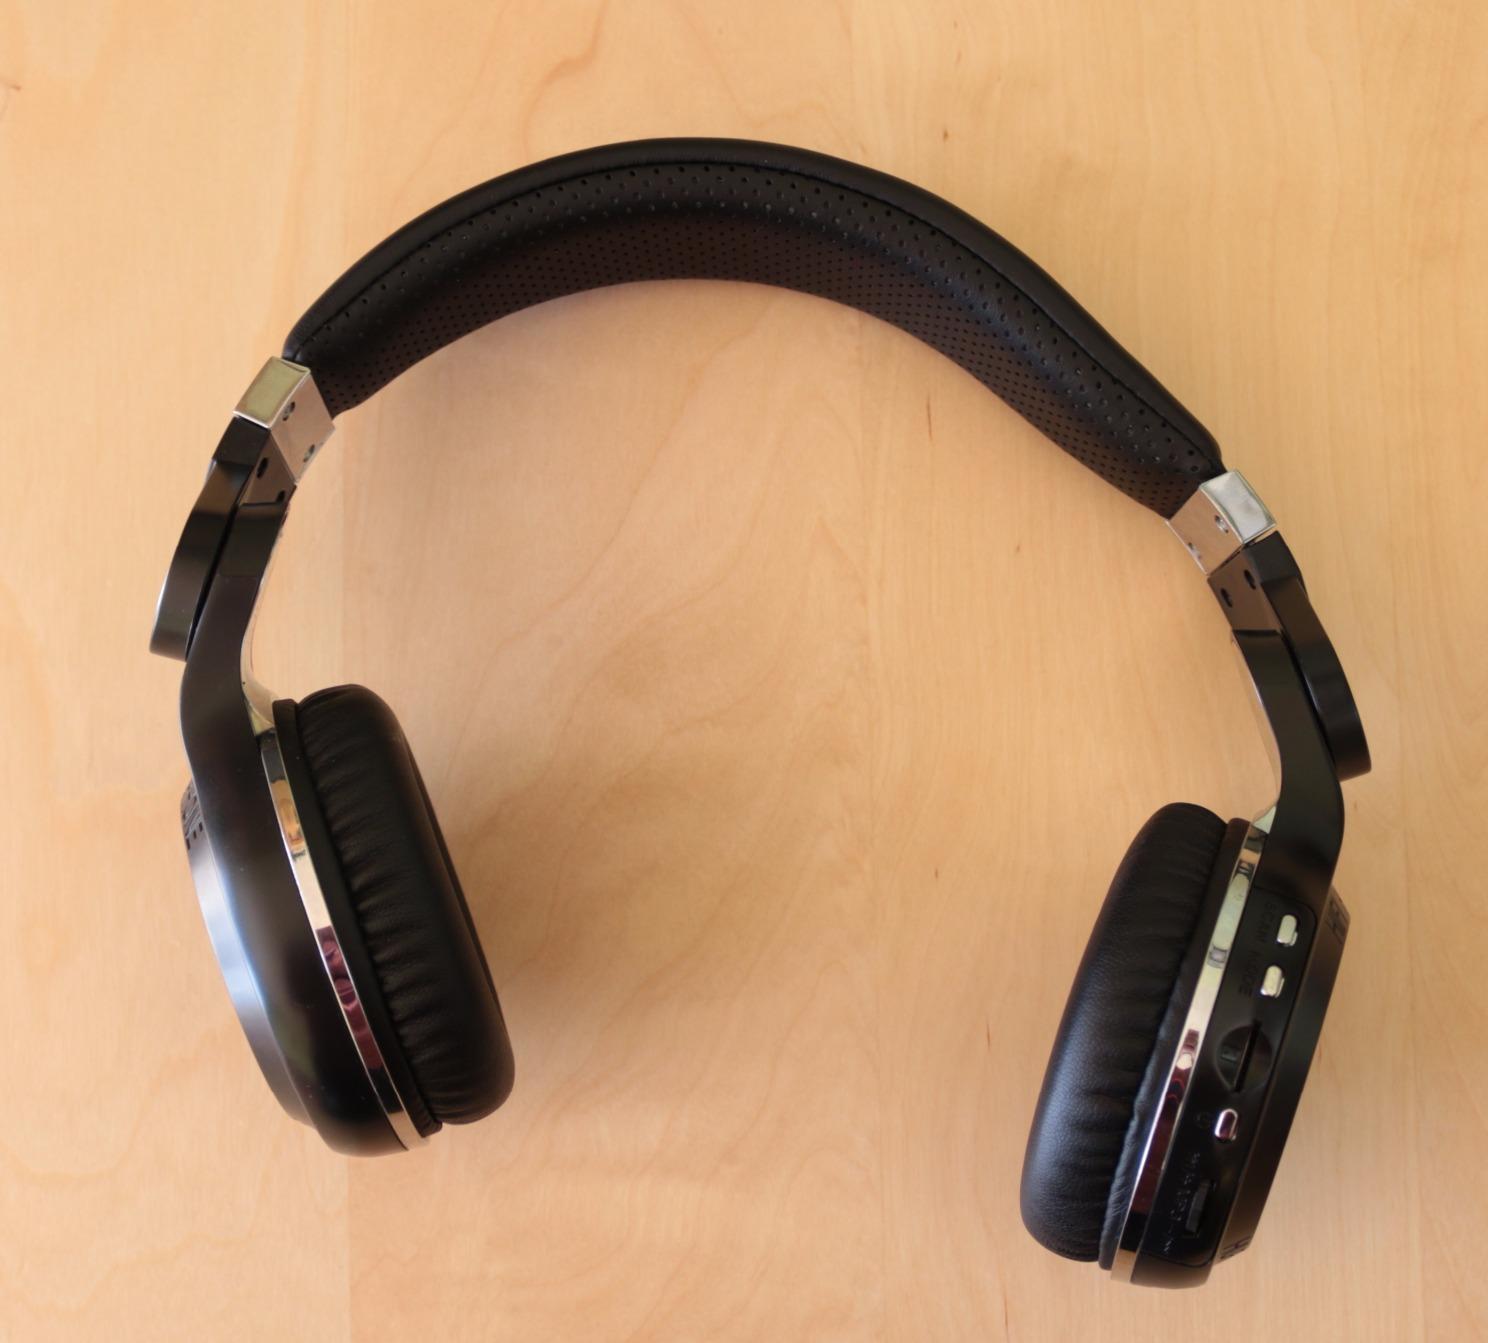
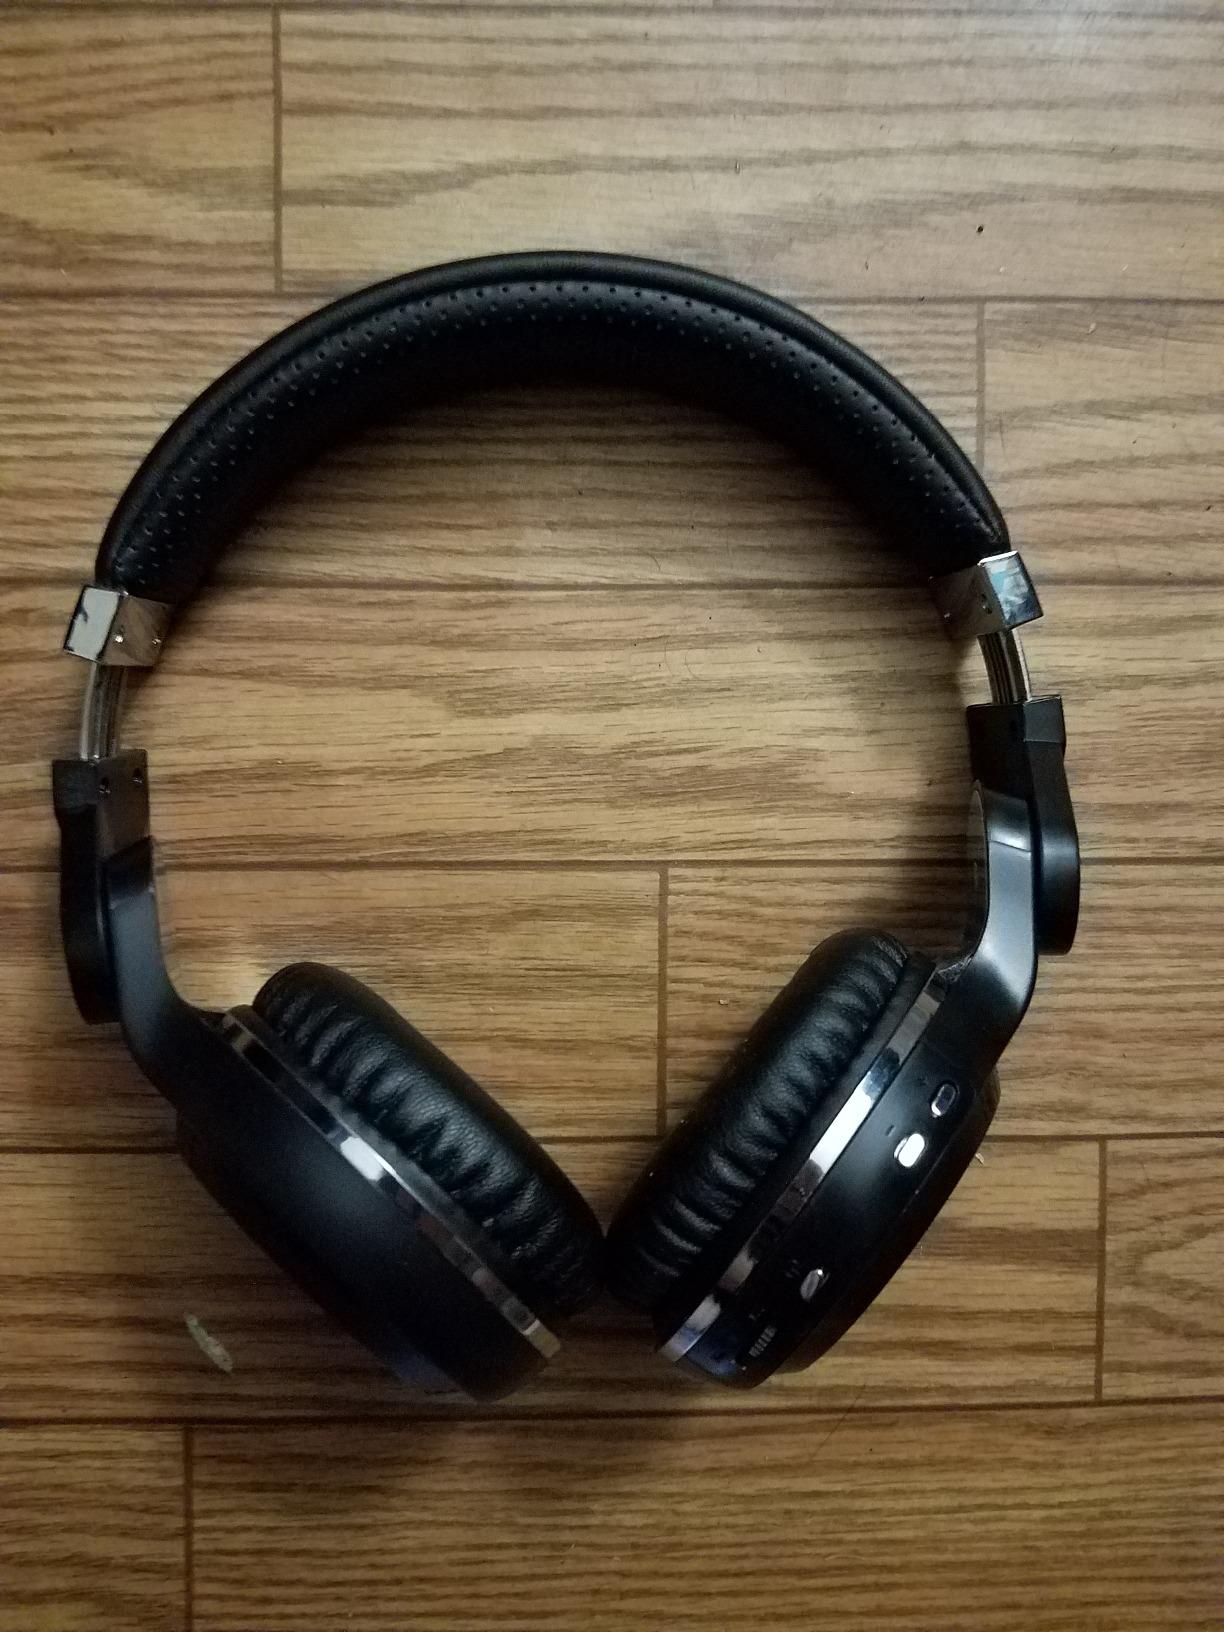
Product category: headphones
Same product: no